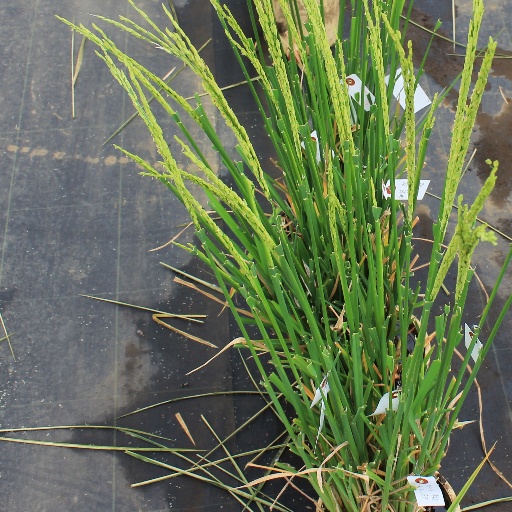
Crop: rice